Six Flying Dragons

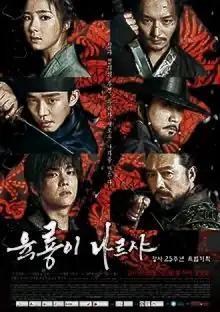
Promotional poster

Six Flying Dragons is a South Korean television series starring Yoo Ah-in, Kim Myung-min, Shin Se-kyung, Byun Yo-han, Yoon Kyun-sang and Chun Ho-jin. It aired on SBS on Mondays and Tuesdays at 22:00 for 50 episodes beginning on October 5, 2015, as part of SBS 25th anniversary special. The drama serves as a loose prequel to "Deep Rooted Tree".